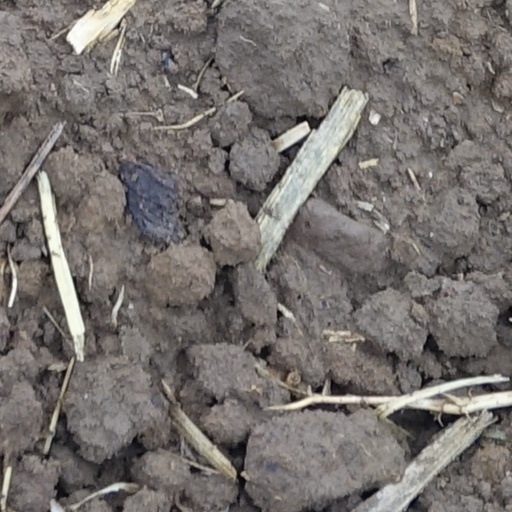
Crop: wheat